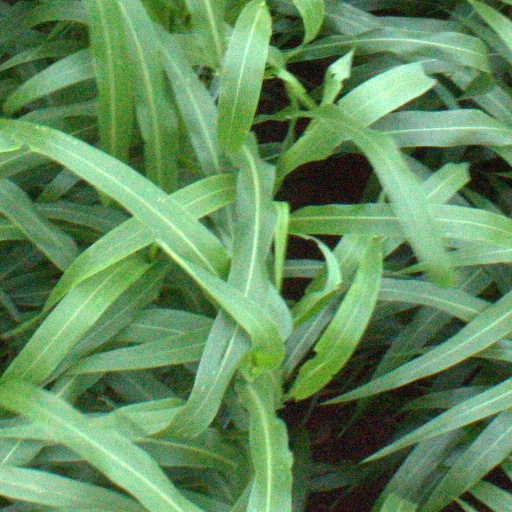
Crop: sorghum